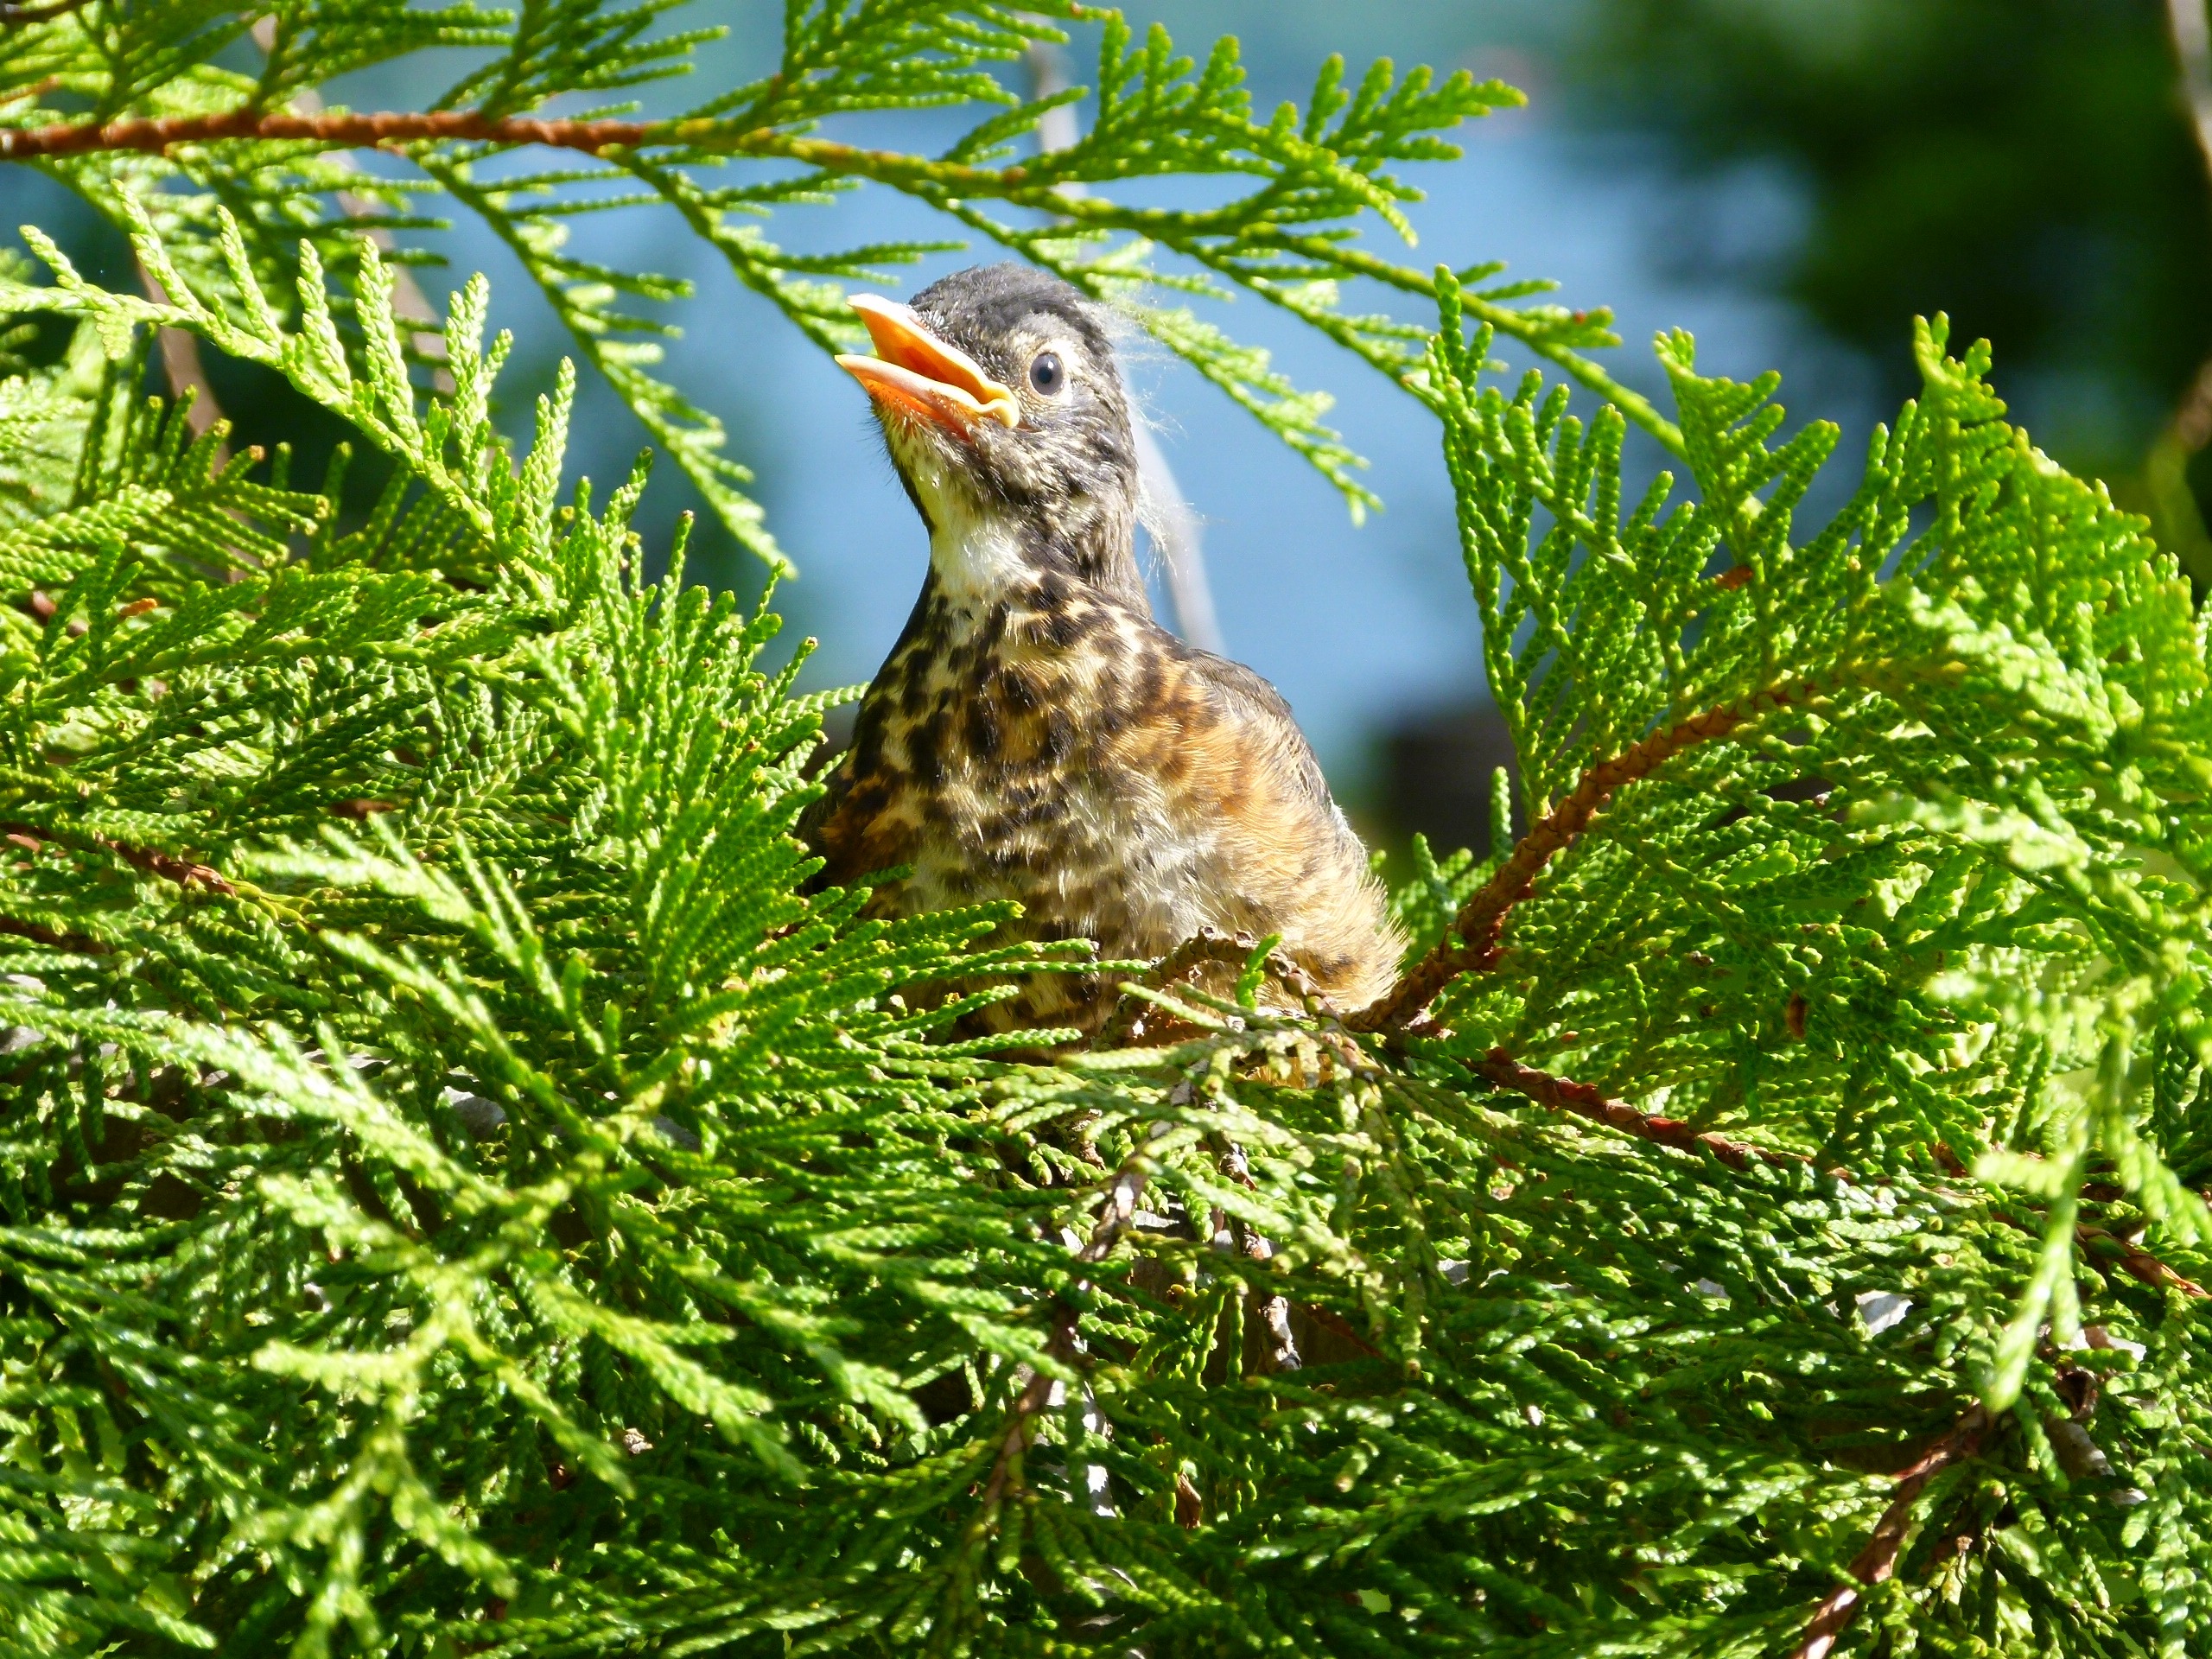
nature, branch, bird, animal, wildlife, fauna, feathered, red robin